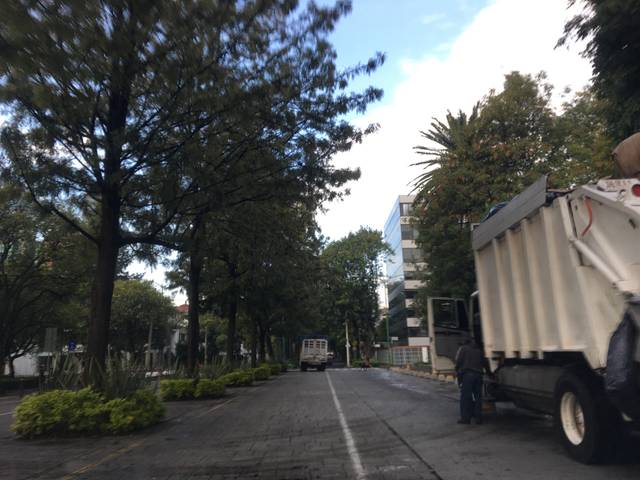
Region: Mexico
Coordinates: 19.43, -99.197